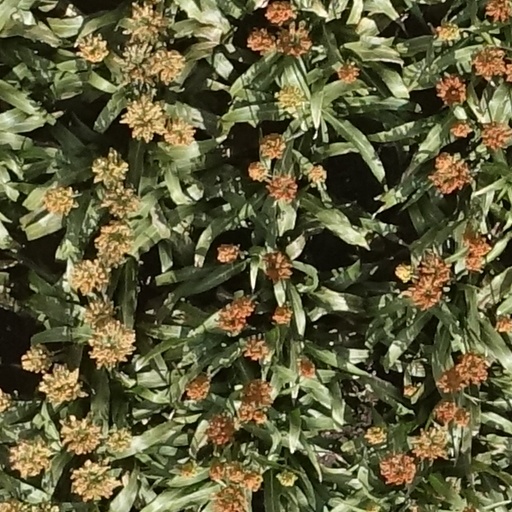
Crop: sorghum